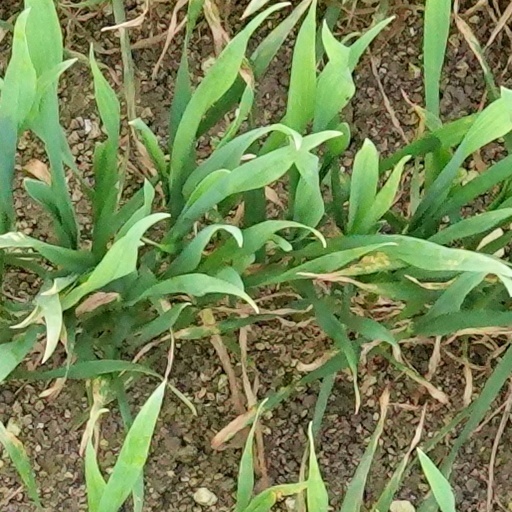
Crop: wheat